Question: Please indicate a possible affordance area of the chair that can be used for resting arm
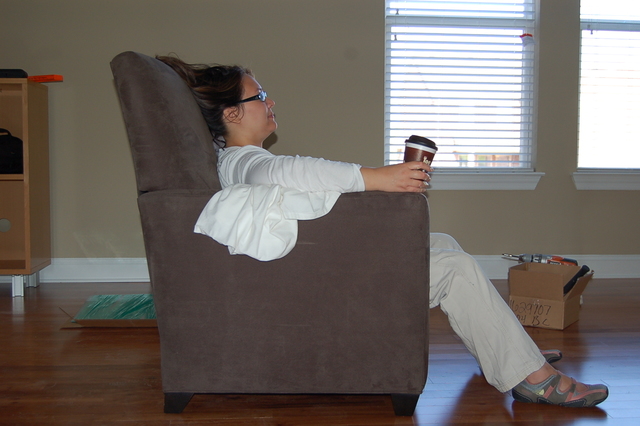
Answer: [198.5, 236, 411.5, 294]